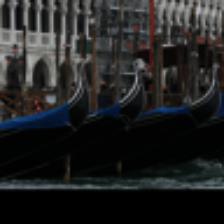
Label: NonHuman